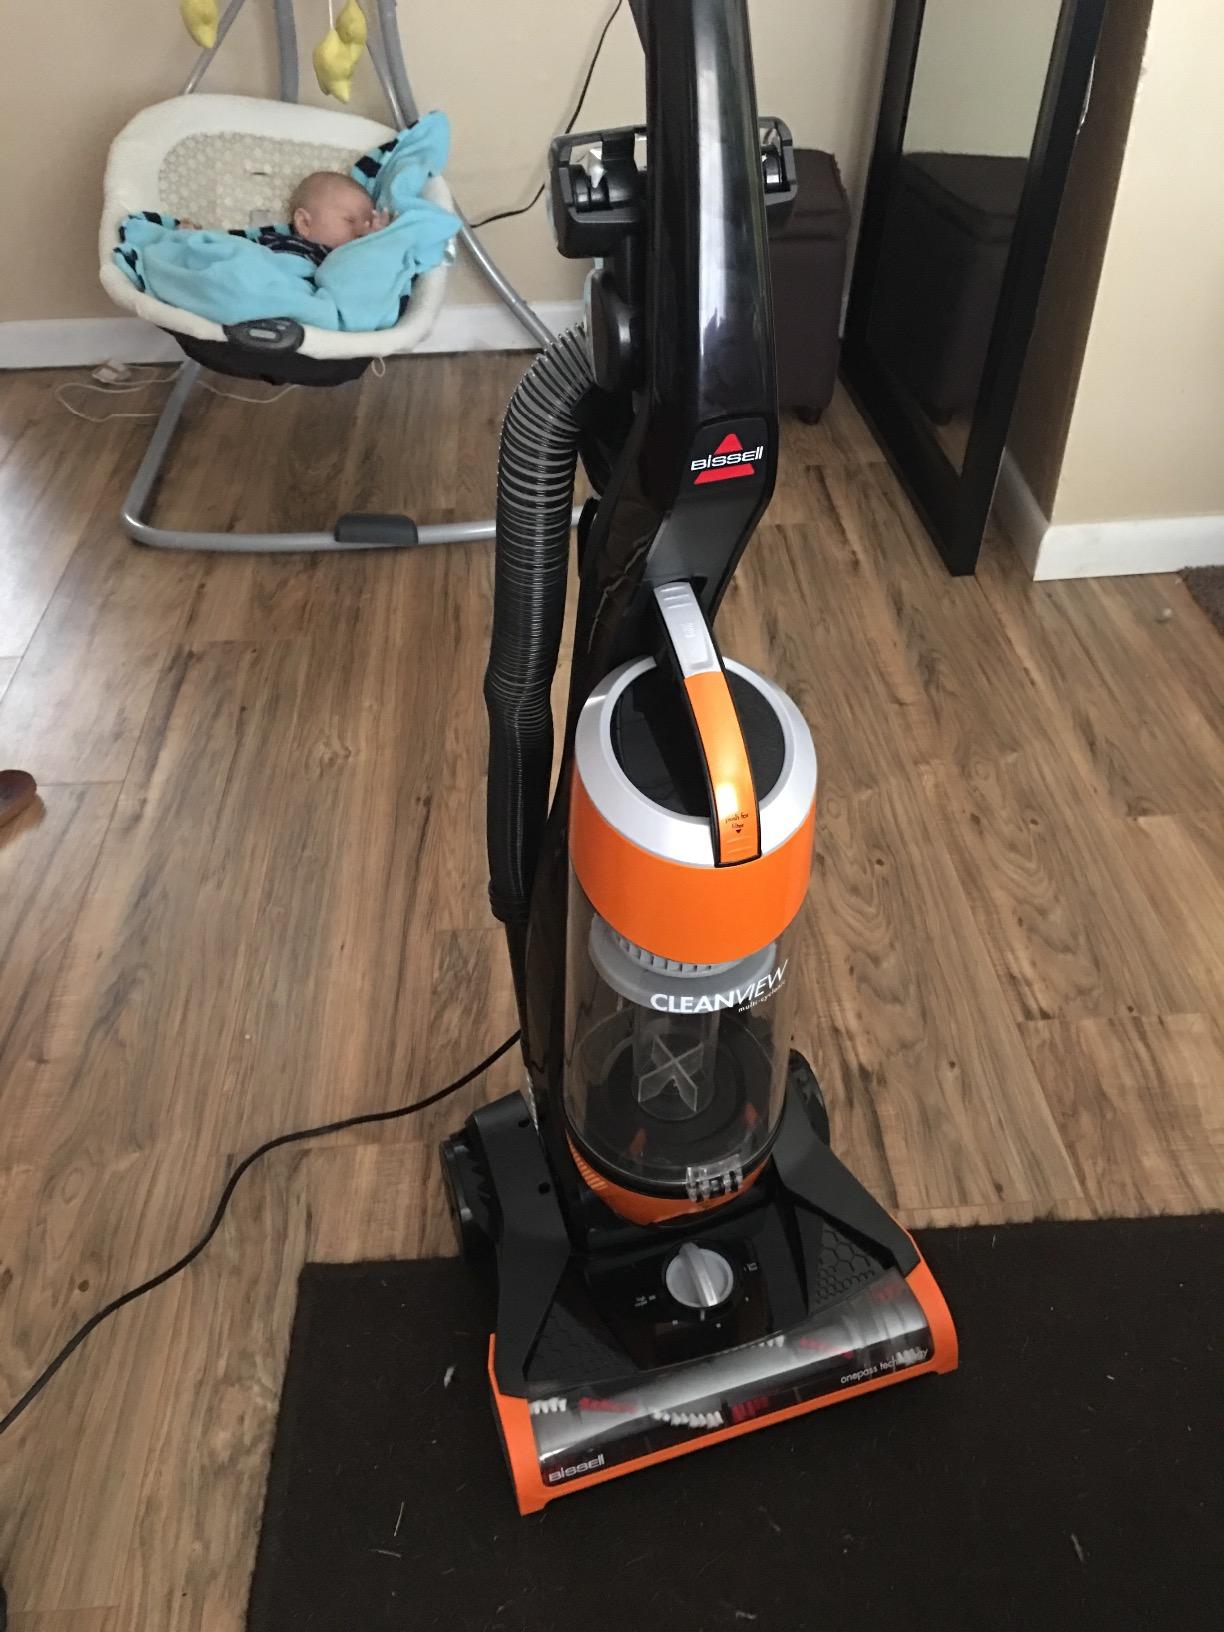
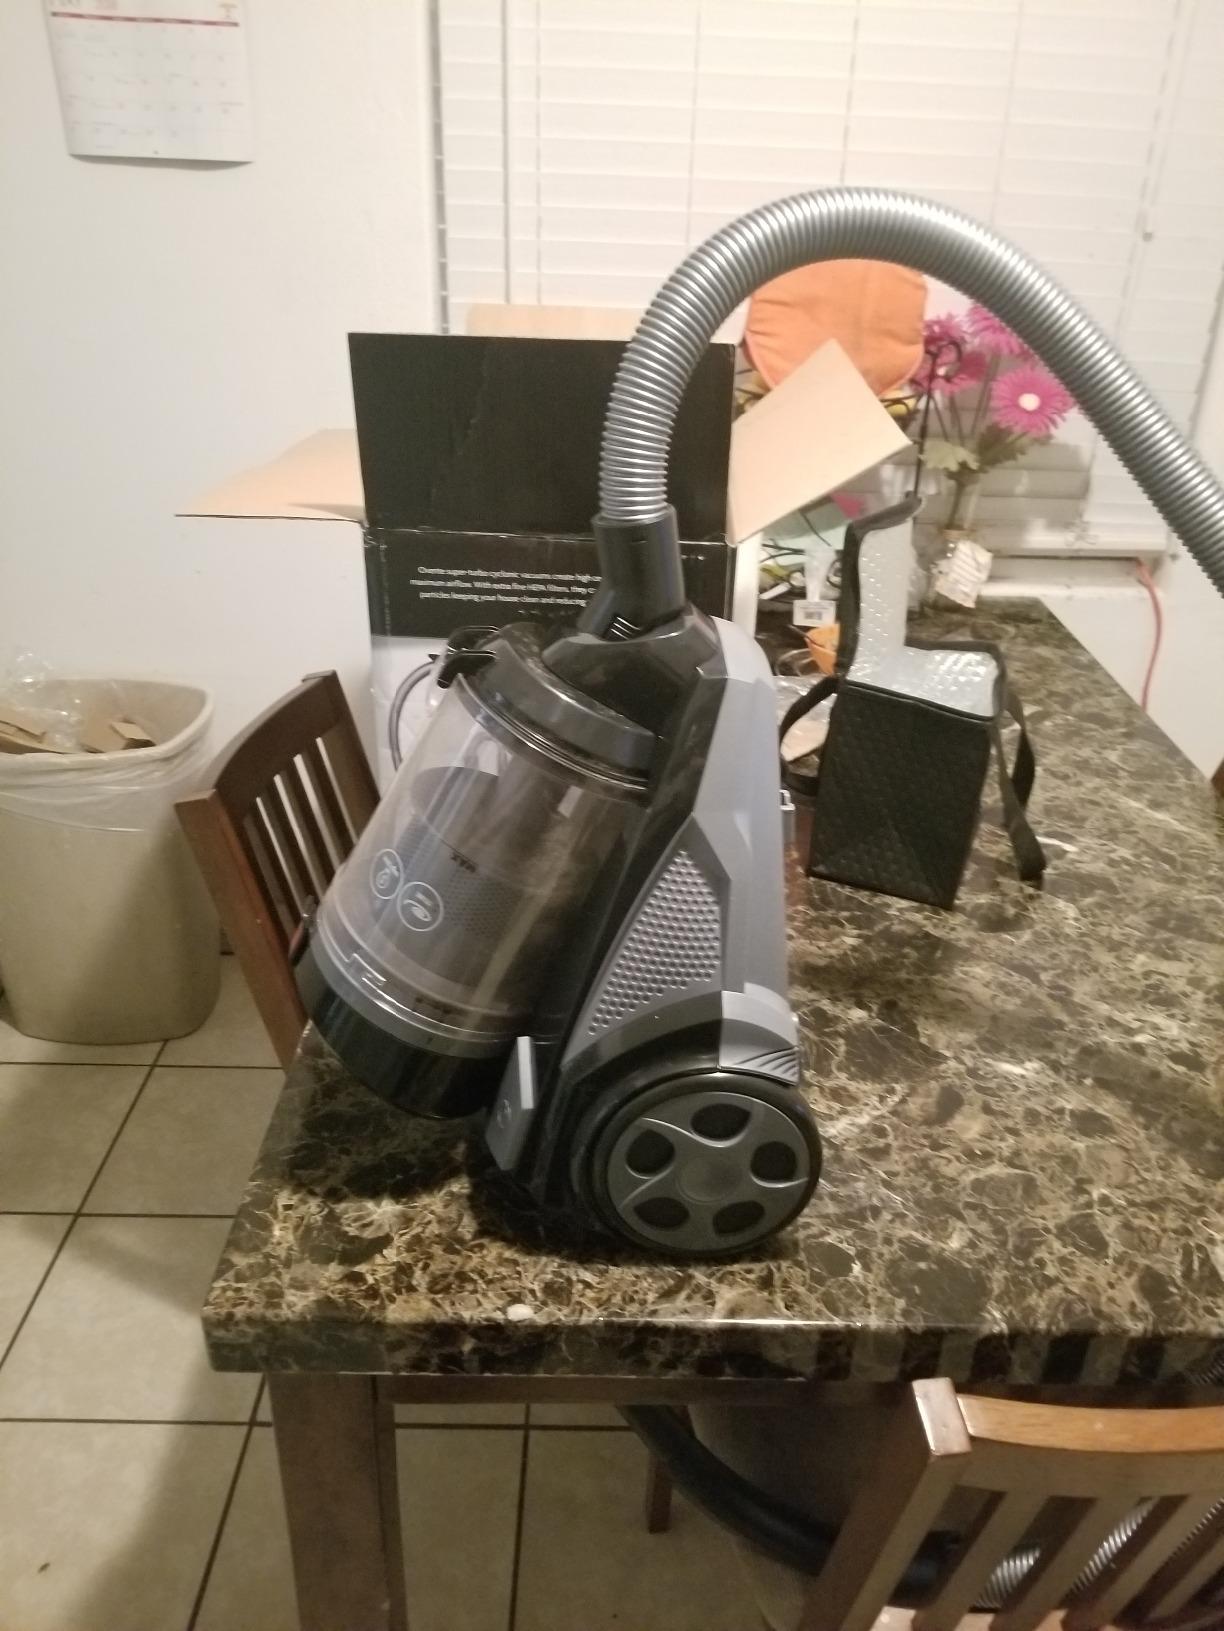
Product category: items_vacuum
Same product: no